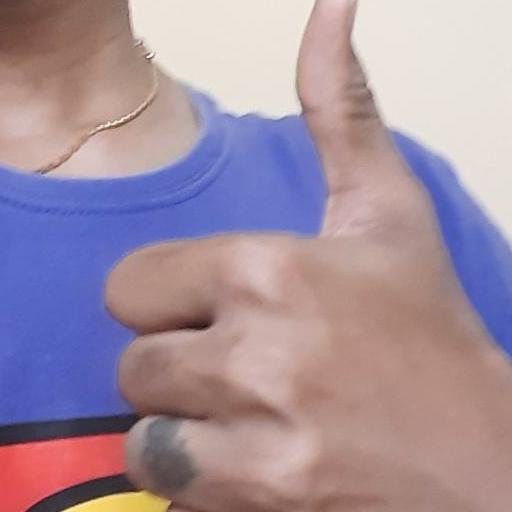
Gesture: like